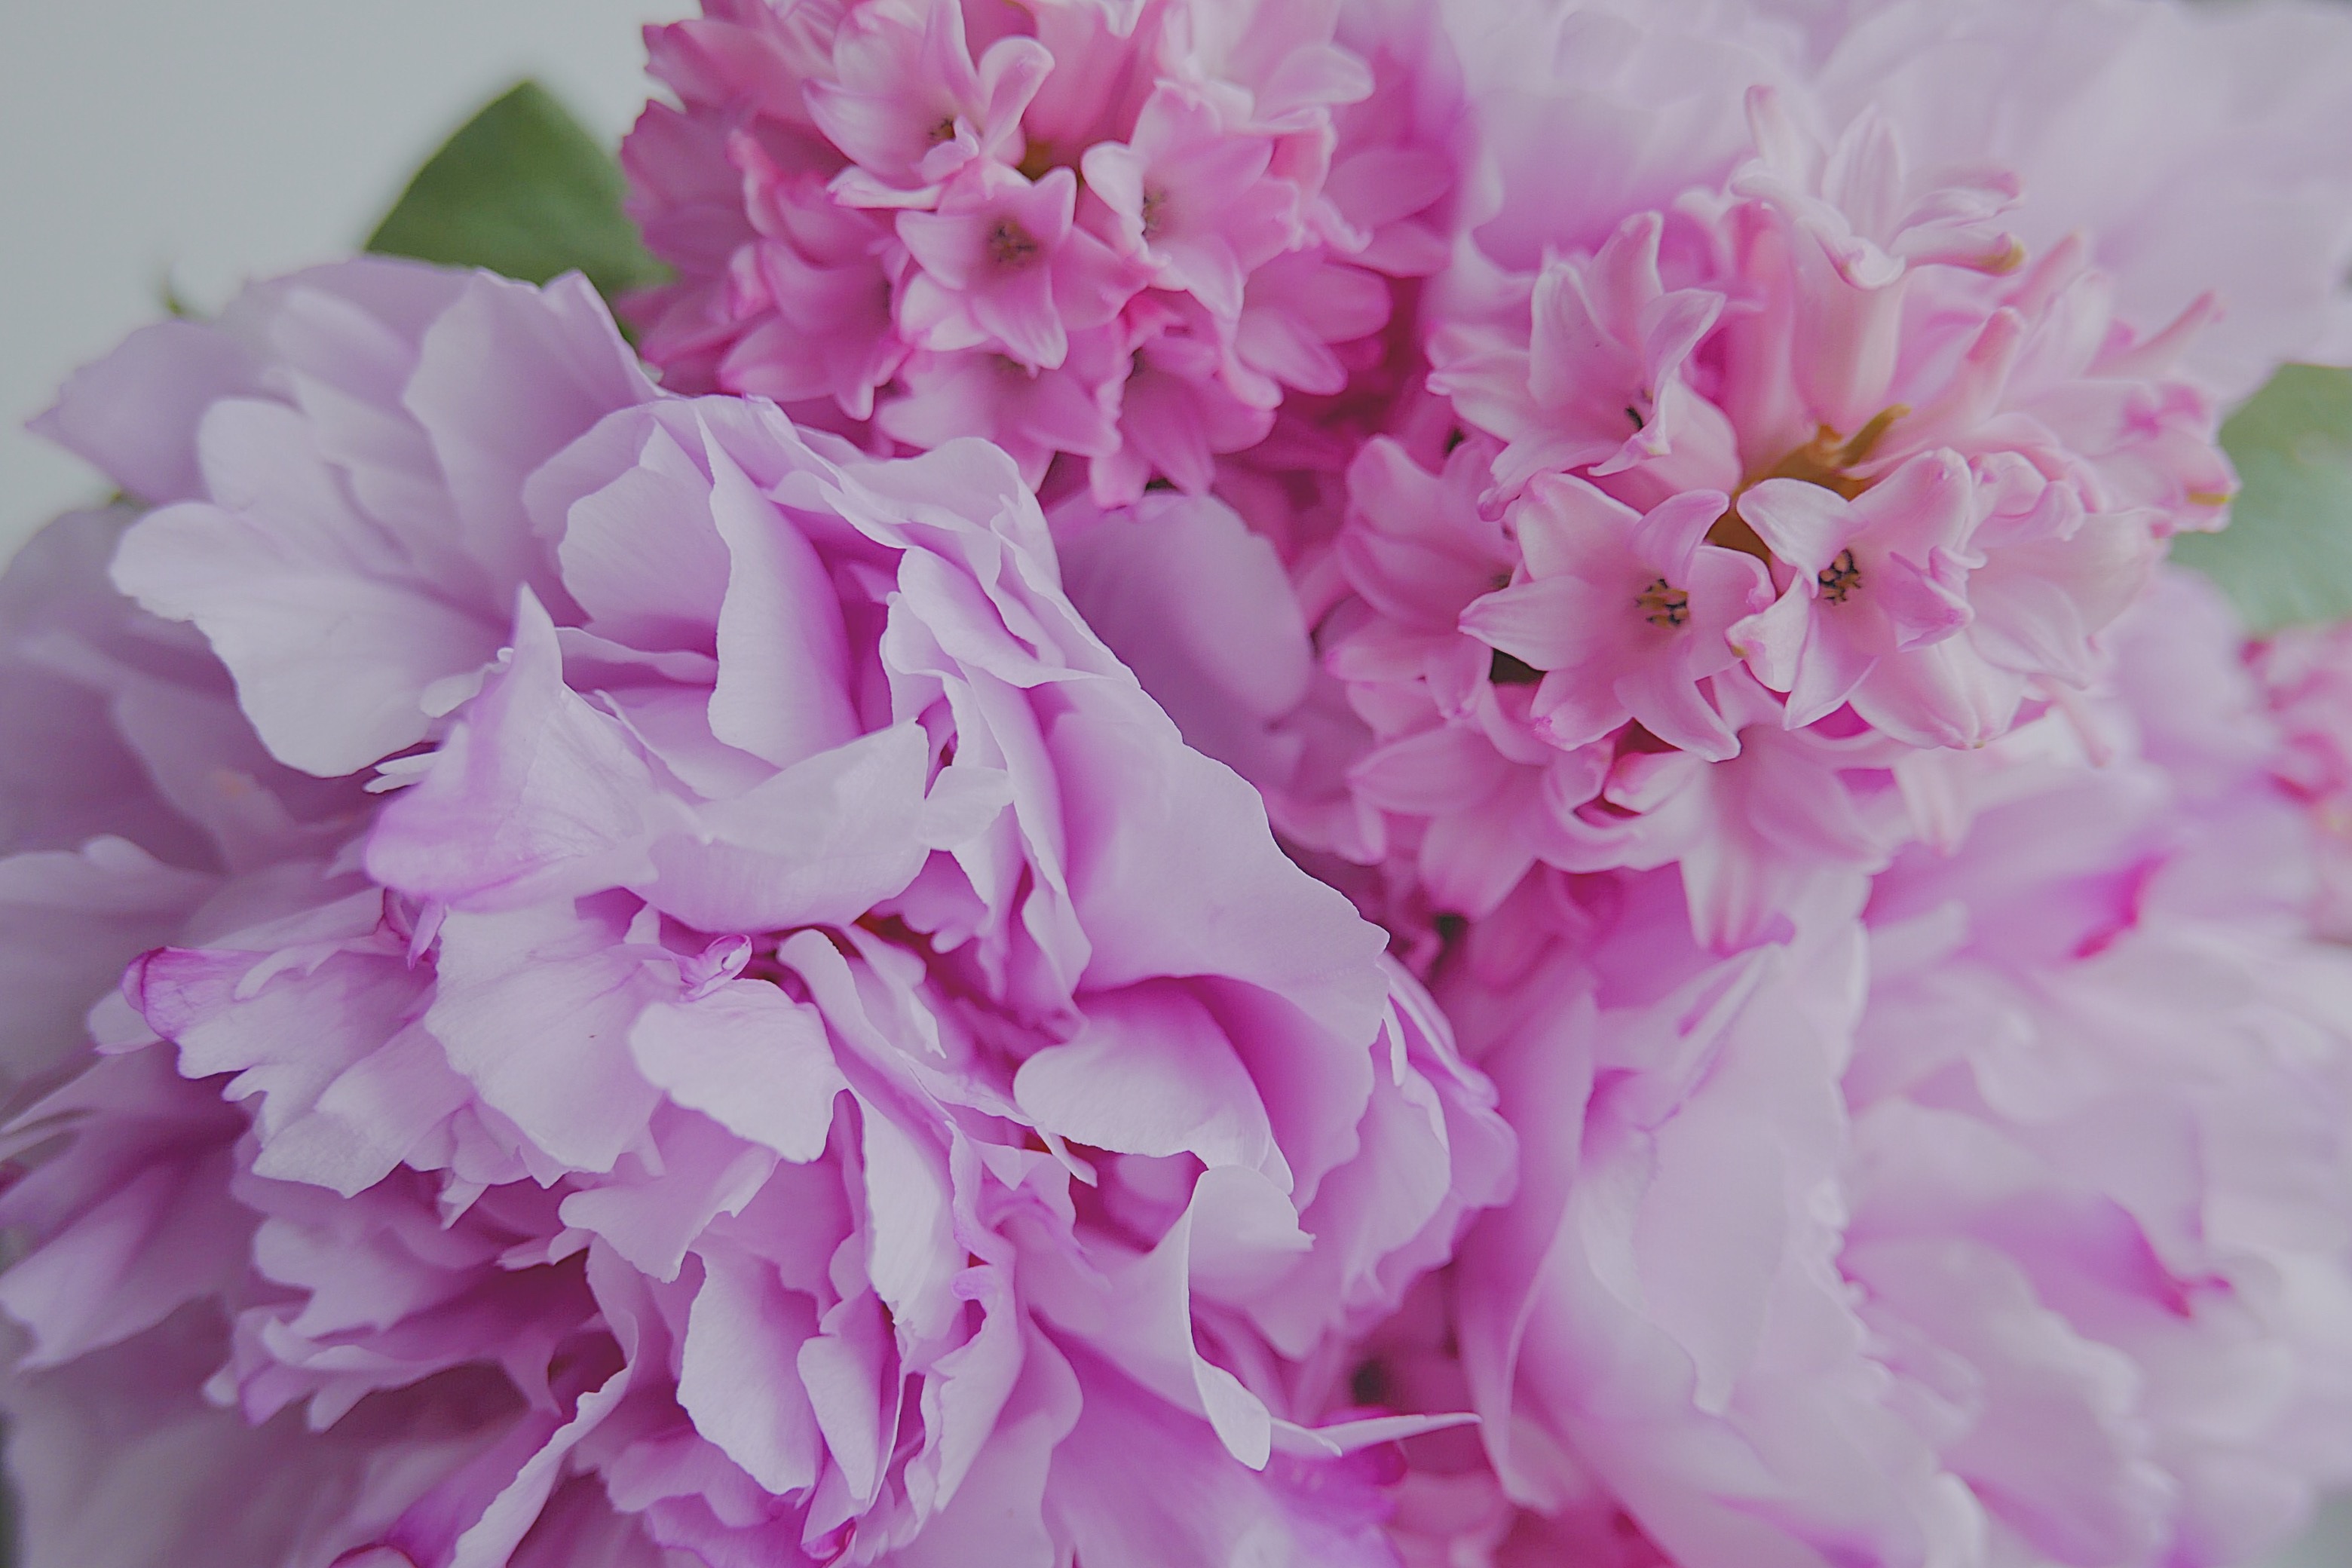
blossom, plant, flower, petal, bloom, floral, colorful, pink, wedding, shrub, vibrant, peony, fuschia, flowering plant, land plant